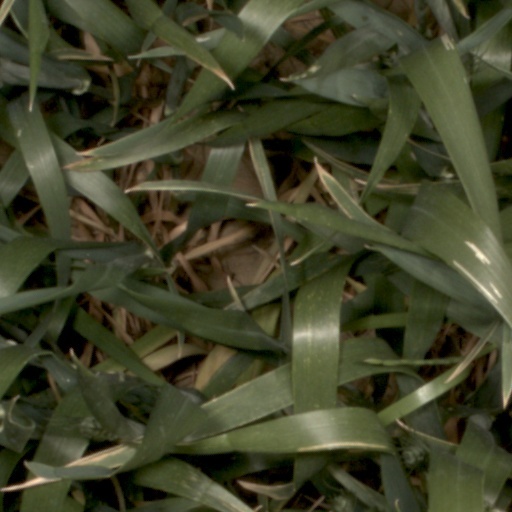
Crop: wheat